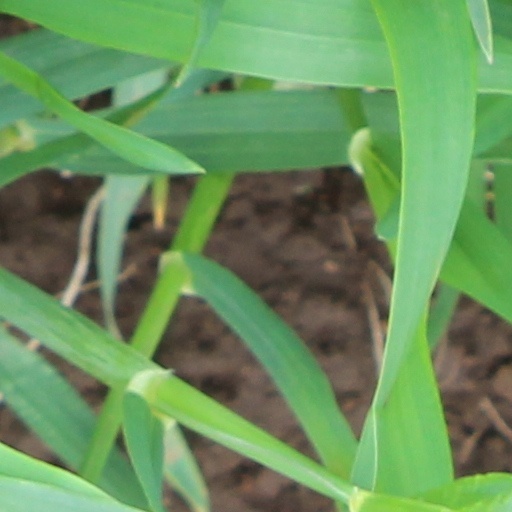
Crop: wheat